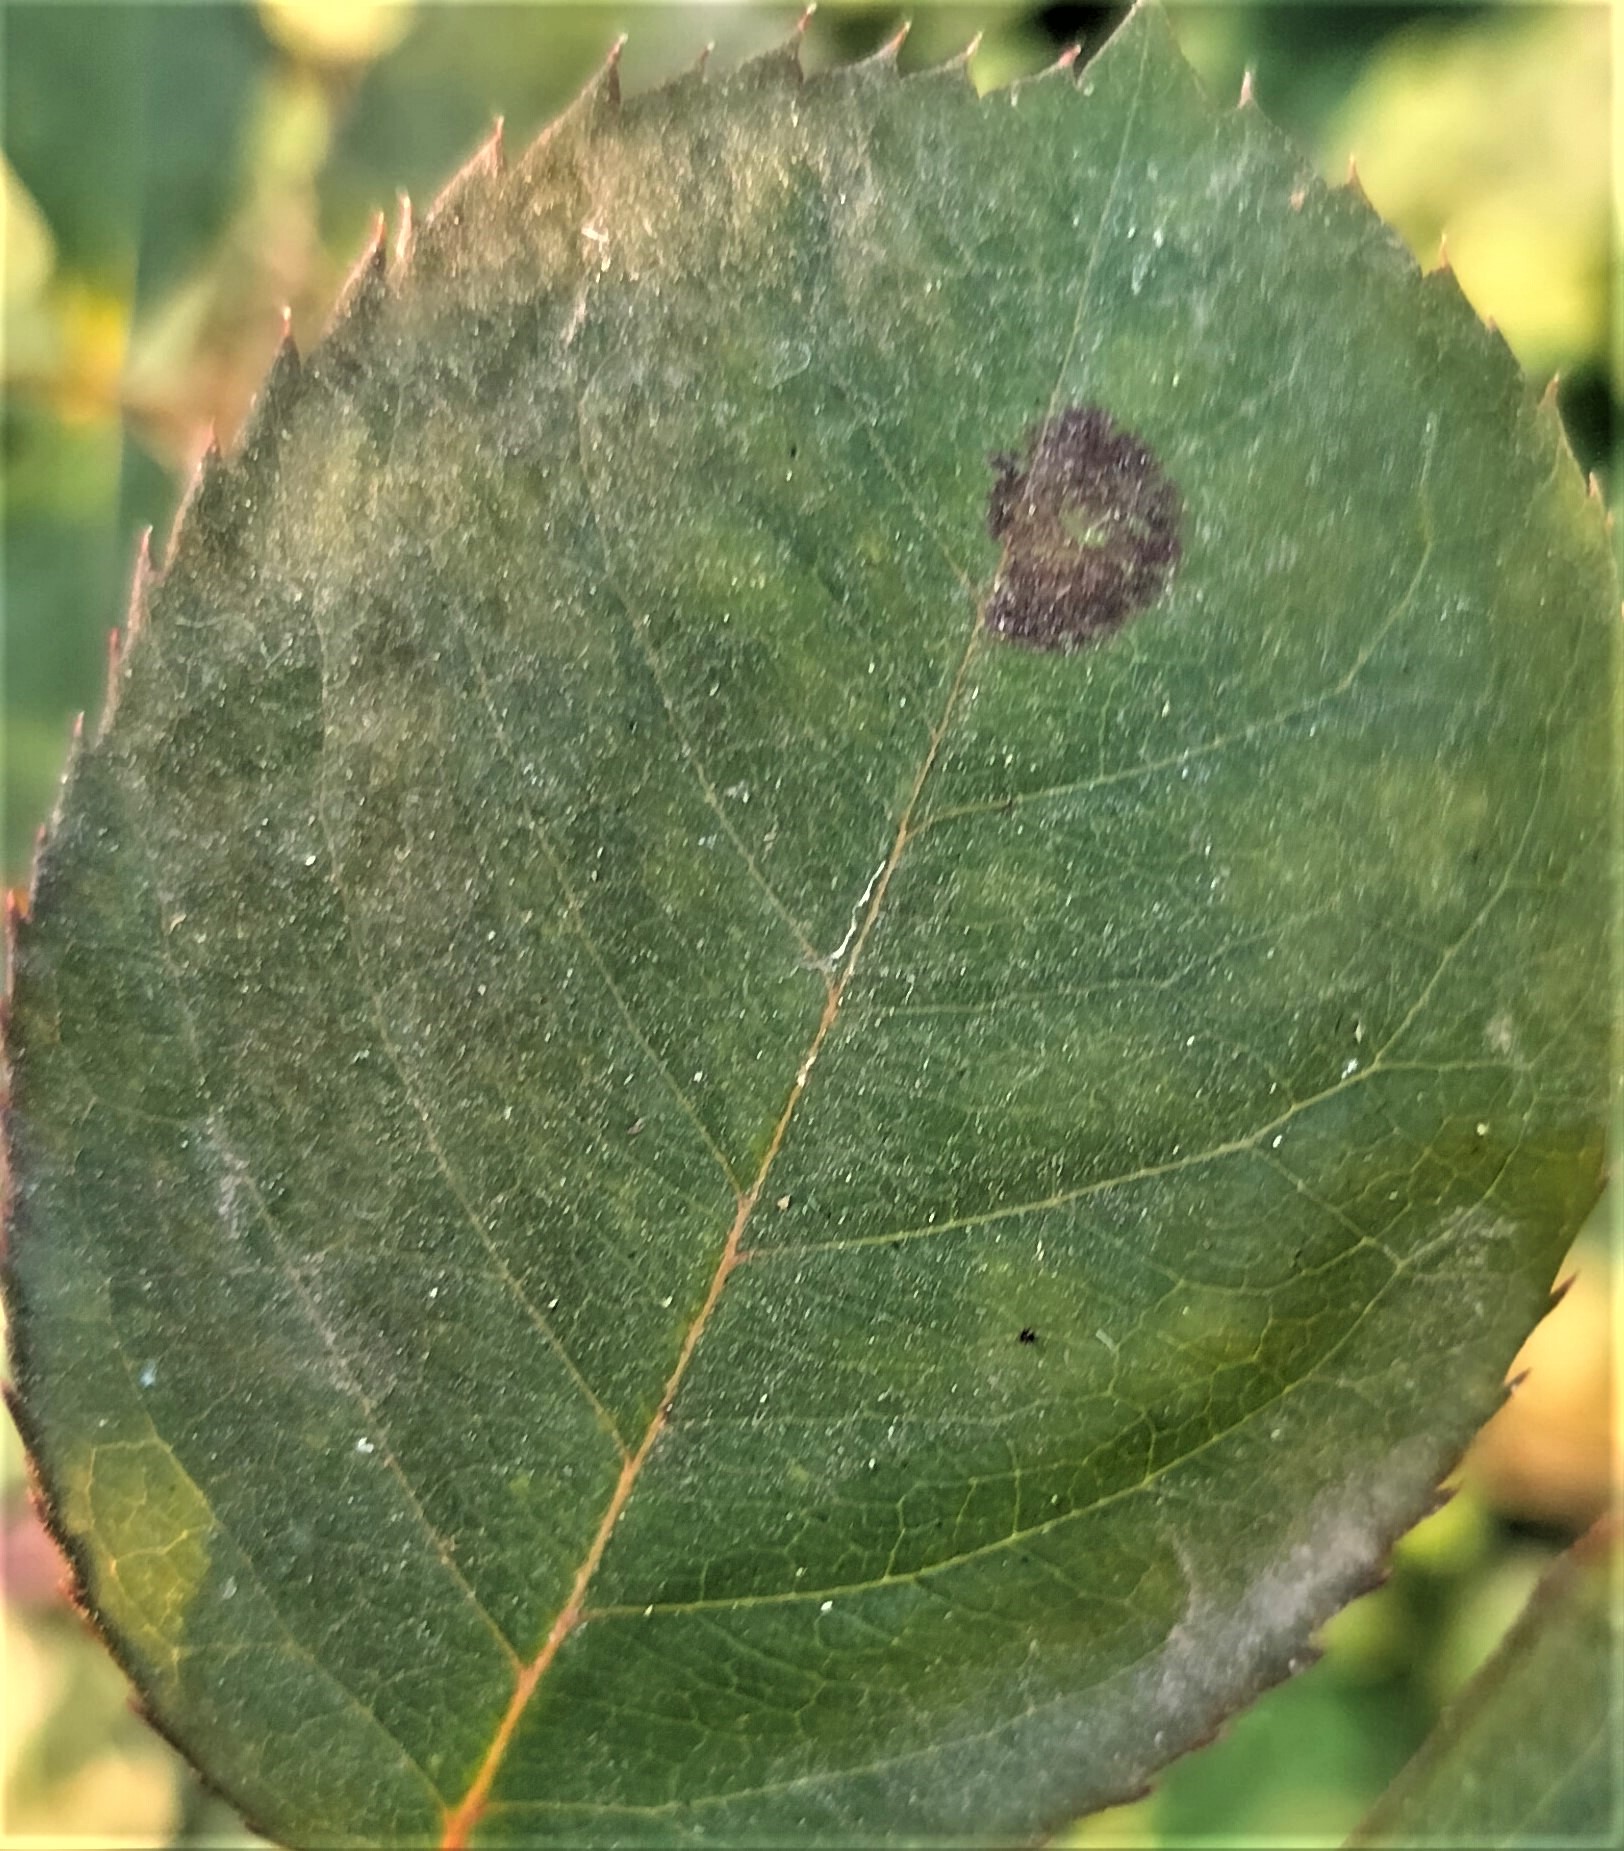
Label: Black Spot